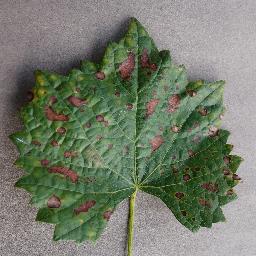
Label: Grape___Esca_(Black_Measles)